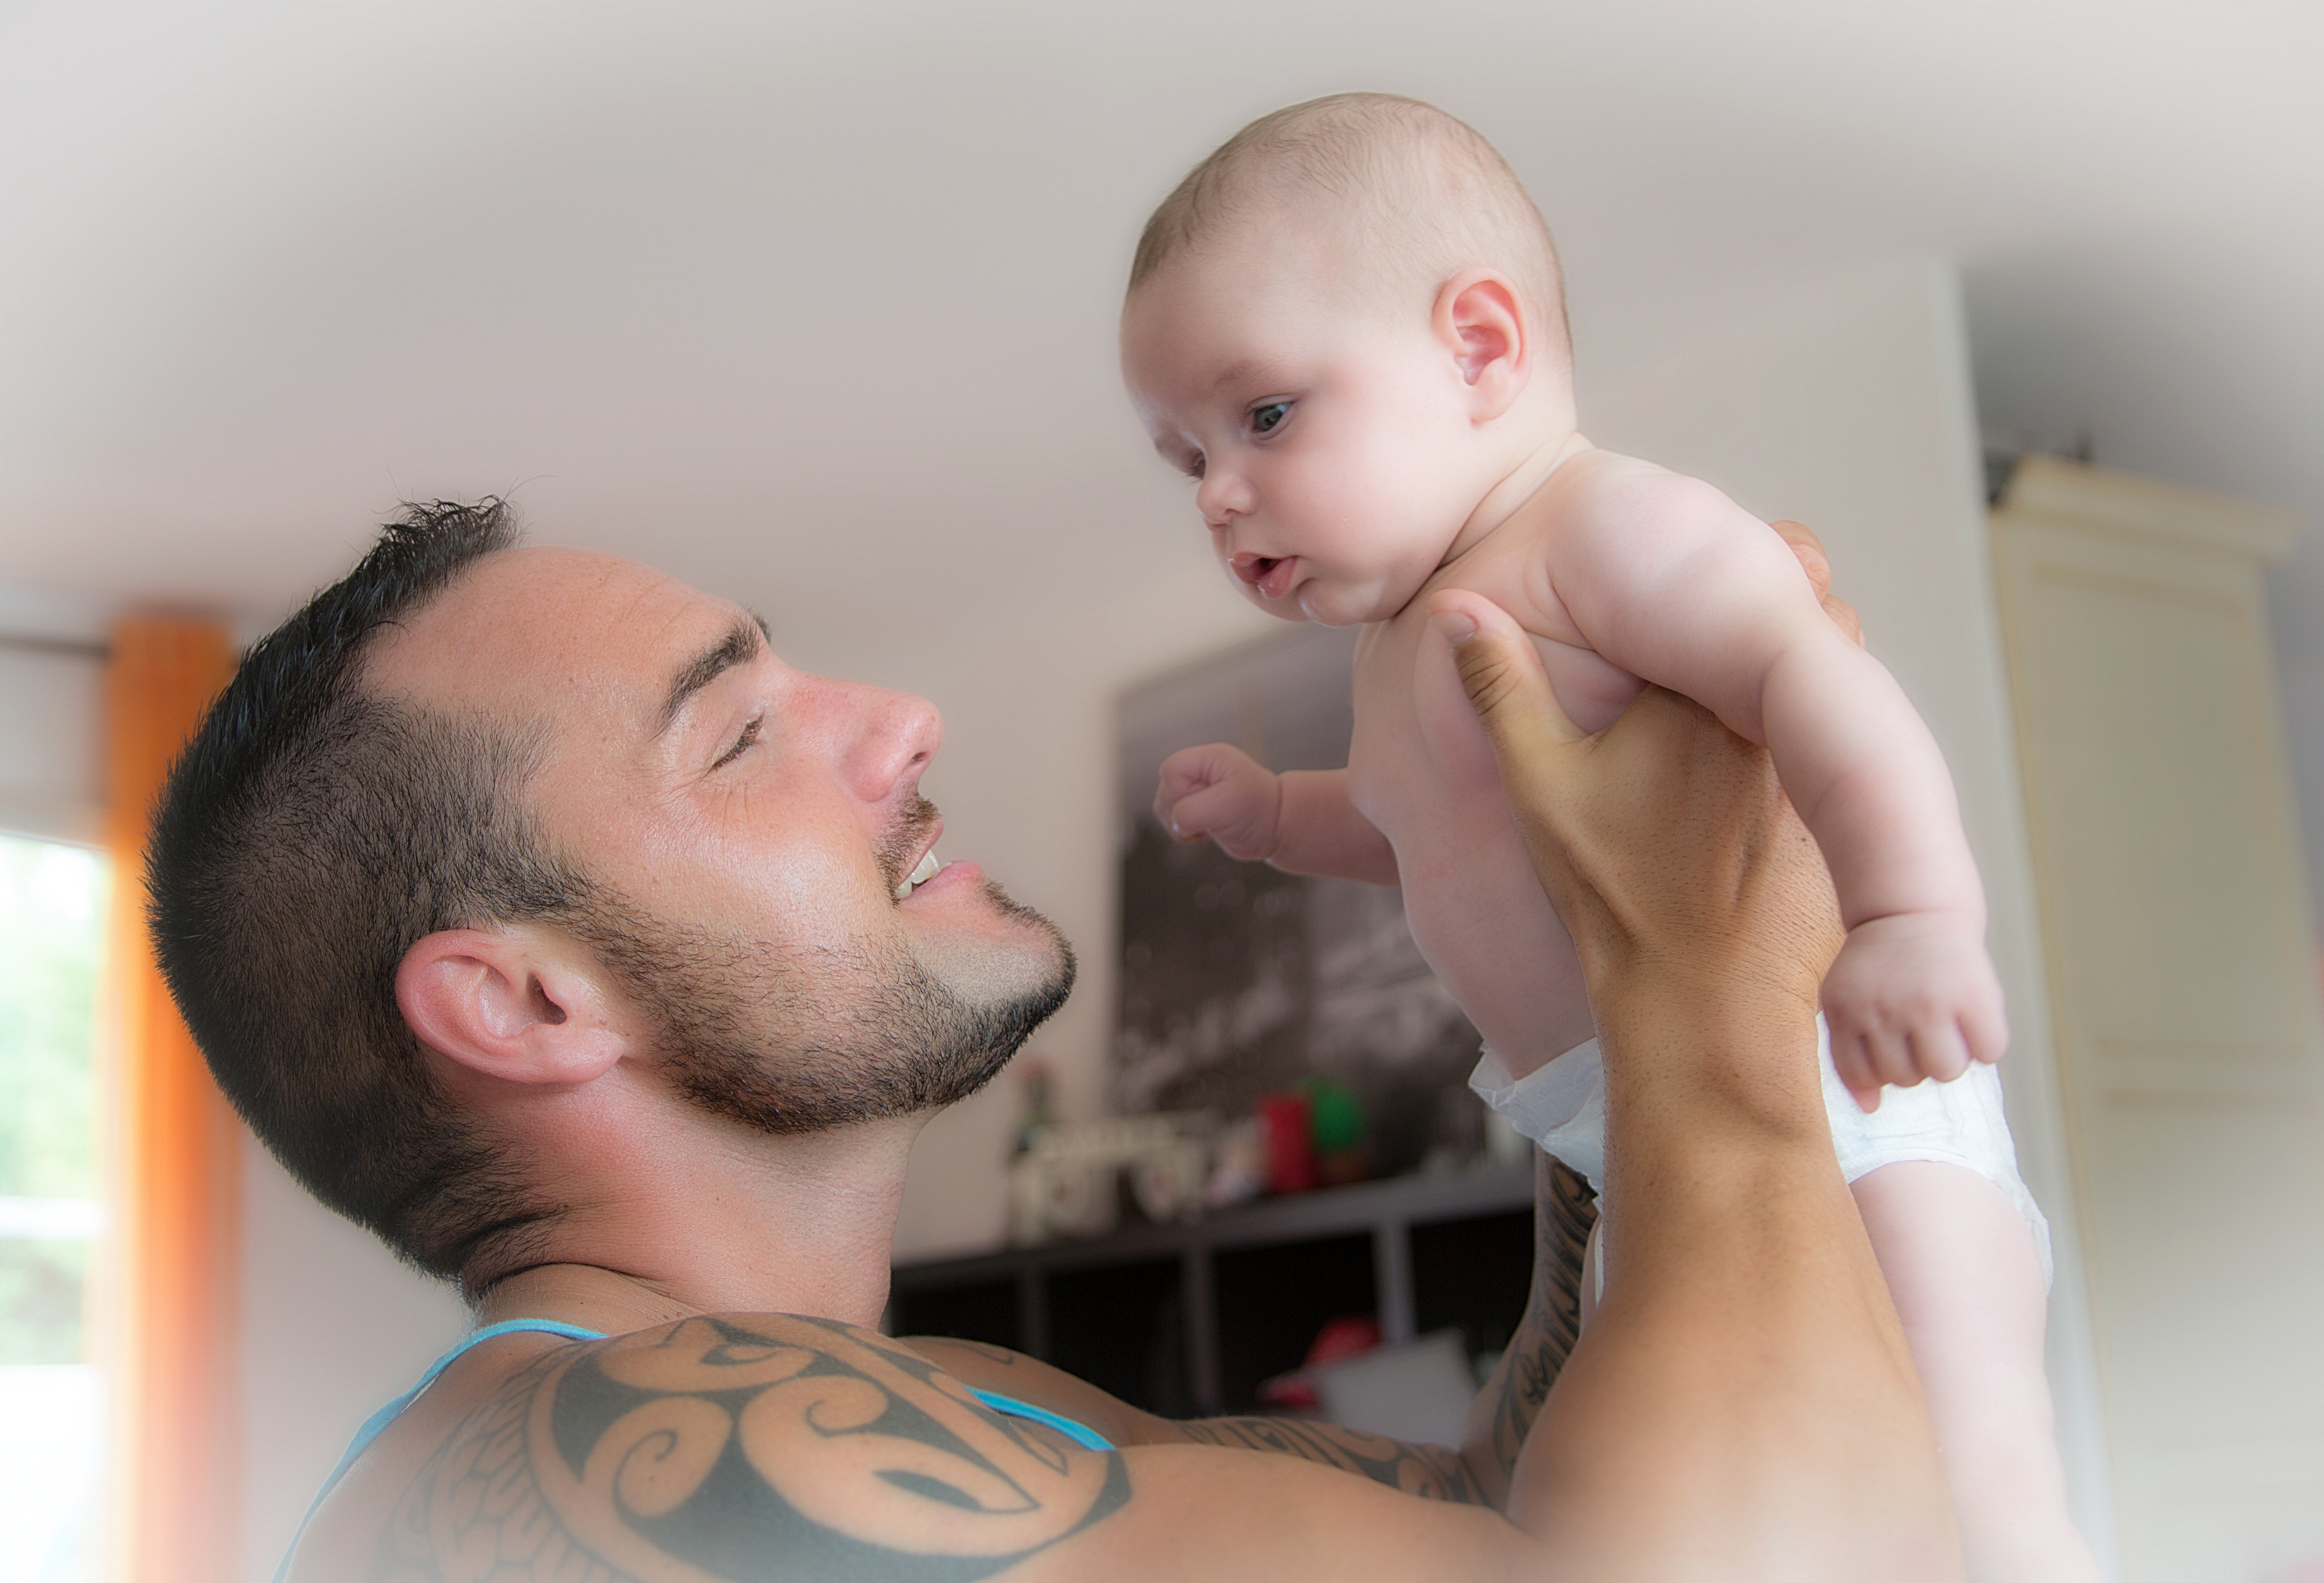
person, girl, hair, photography, love, child, baby, hairstyle, mouth, face, family, infant, head, skin, beauty, parents, bathing, union, birth, interaction, relative, coming baby